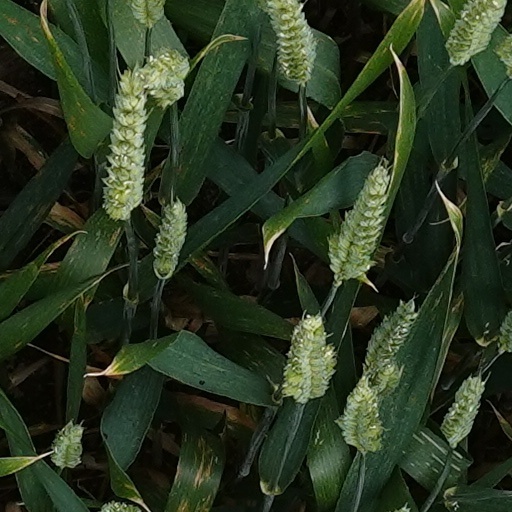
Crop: wheat